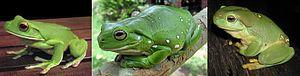
Dryopsophus caeruleus, anciennement Litoria caerulea, la Rainette de White ou encore Rainette caréuléenne, est une espèce d'amphibiens de la famille des Pelodryadidae. C'est une grenouille arboricole originaire d'Australie et de Nouvelle-Guinée, avec des populations vraisemblablement introduites comme NAC en Nouvelle-Zélande et aux États-Unis. Cet anoure est assez semblable à certaines autres espèces de la même sous-famille, en particulier la grenouille magnifique et la grenouille géante.